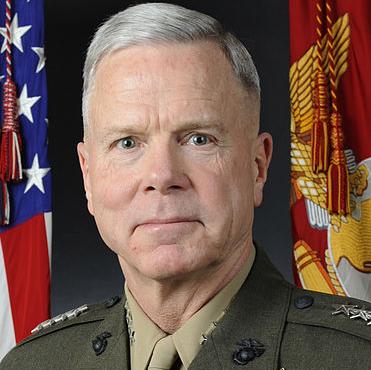
Age: 63